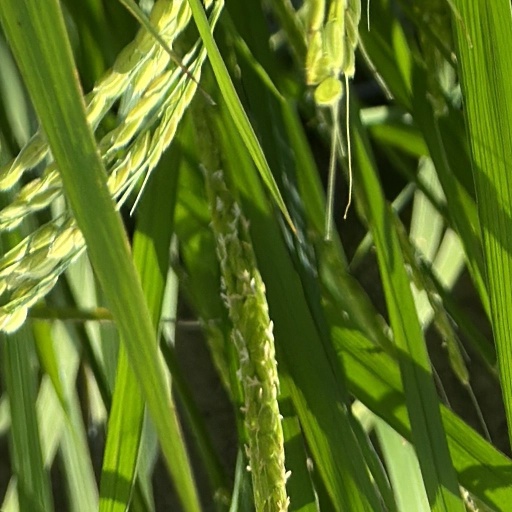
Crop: rice